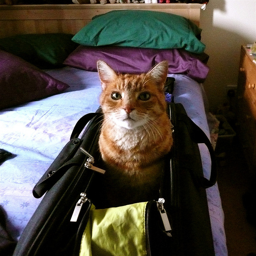
A catting sitting inside an open briefcase on a bed.
a cat sitting in a luggage bag and on a bed
A cat peeking out of a duffel bag
the cat is sitting in the luggage
Cat sitting in open purse on pile of pillow on bed.